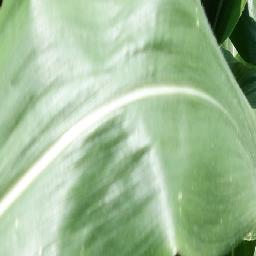
Label: Corn_(Maize)___Healthy